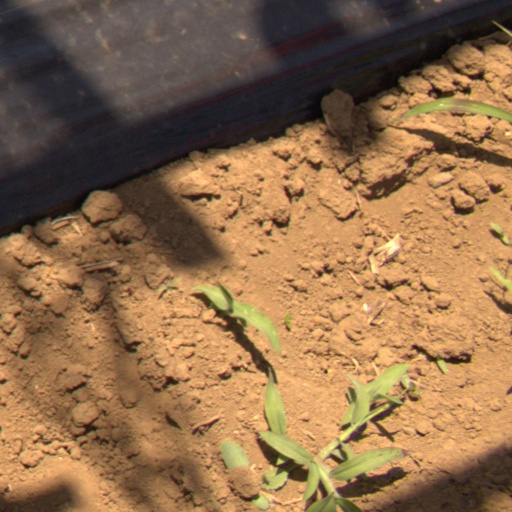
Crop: Jerusalem artichoke